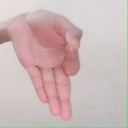
अक्षर: ज्ञ